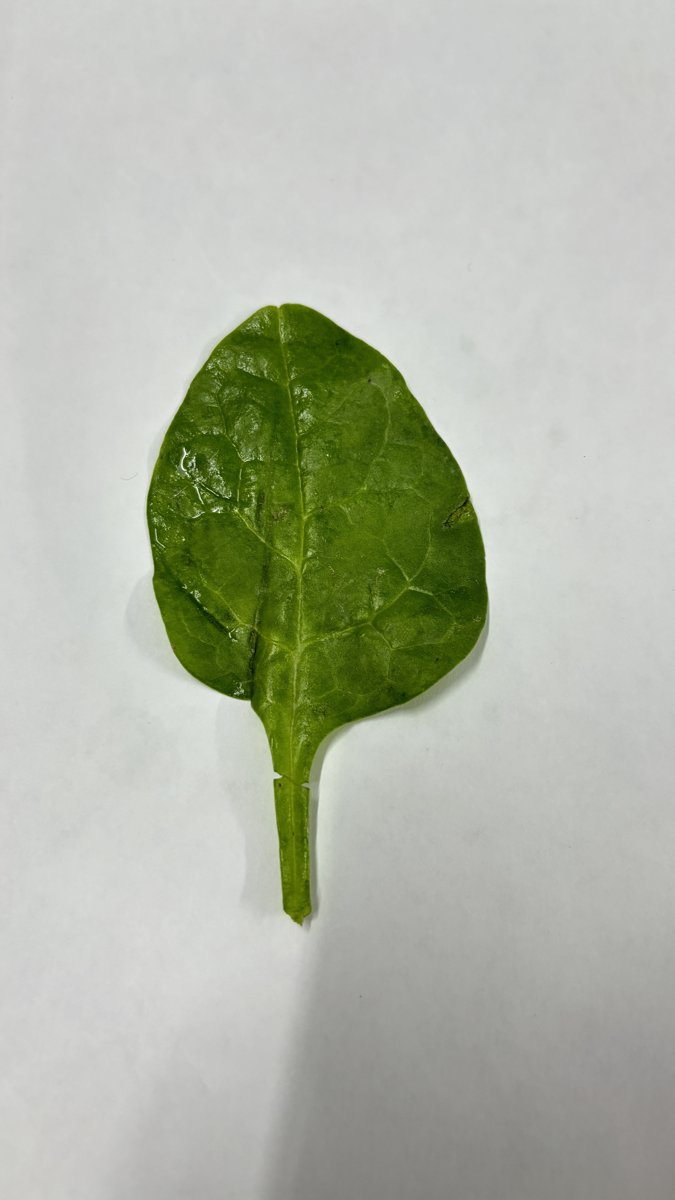
Label: Healthy-Leaf